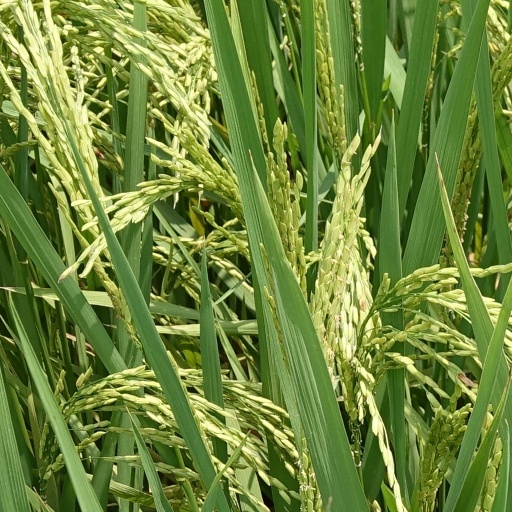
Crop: rice